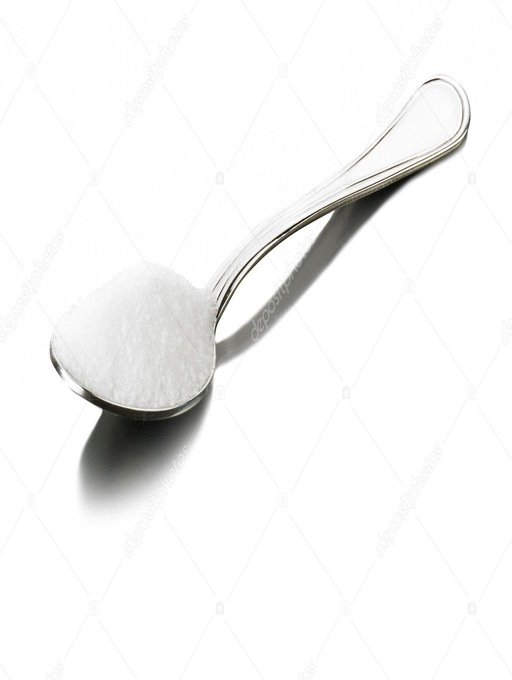
a spoon full of sugar stock picture